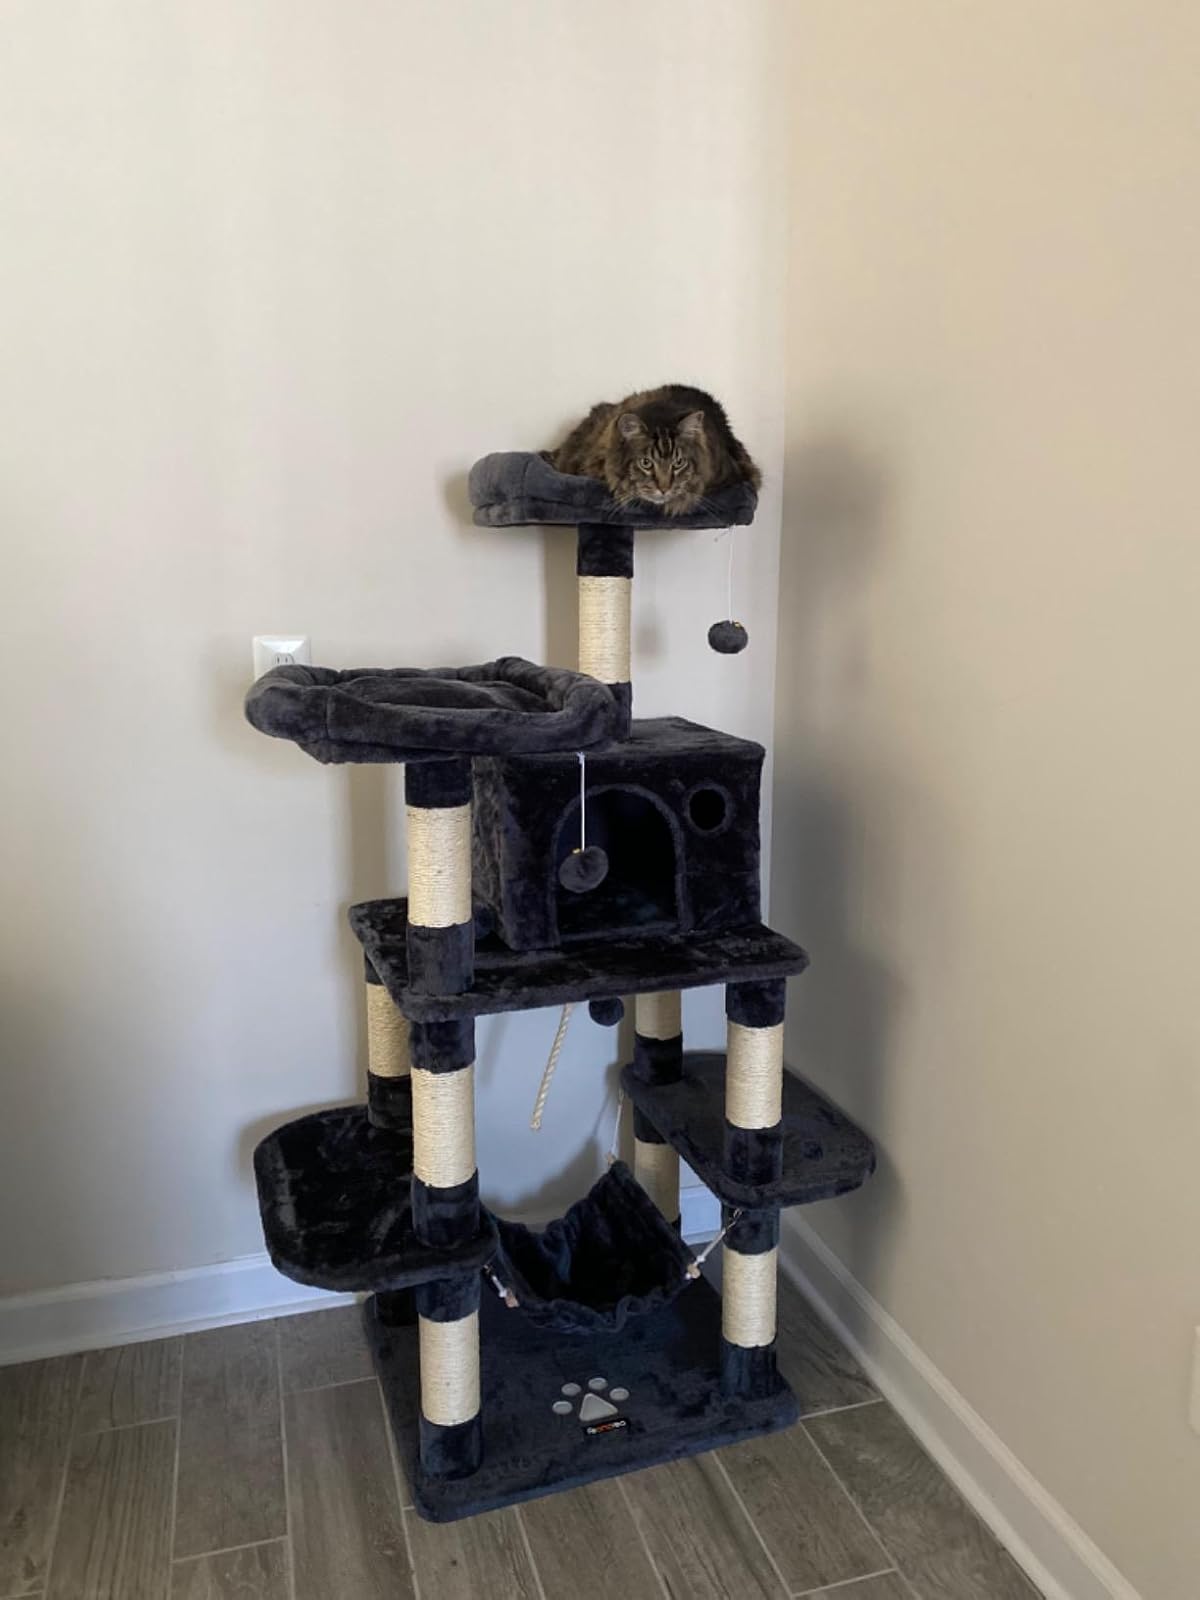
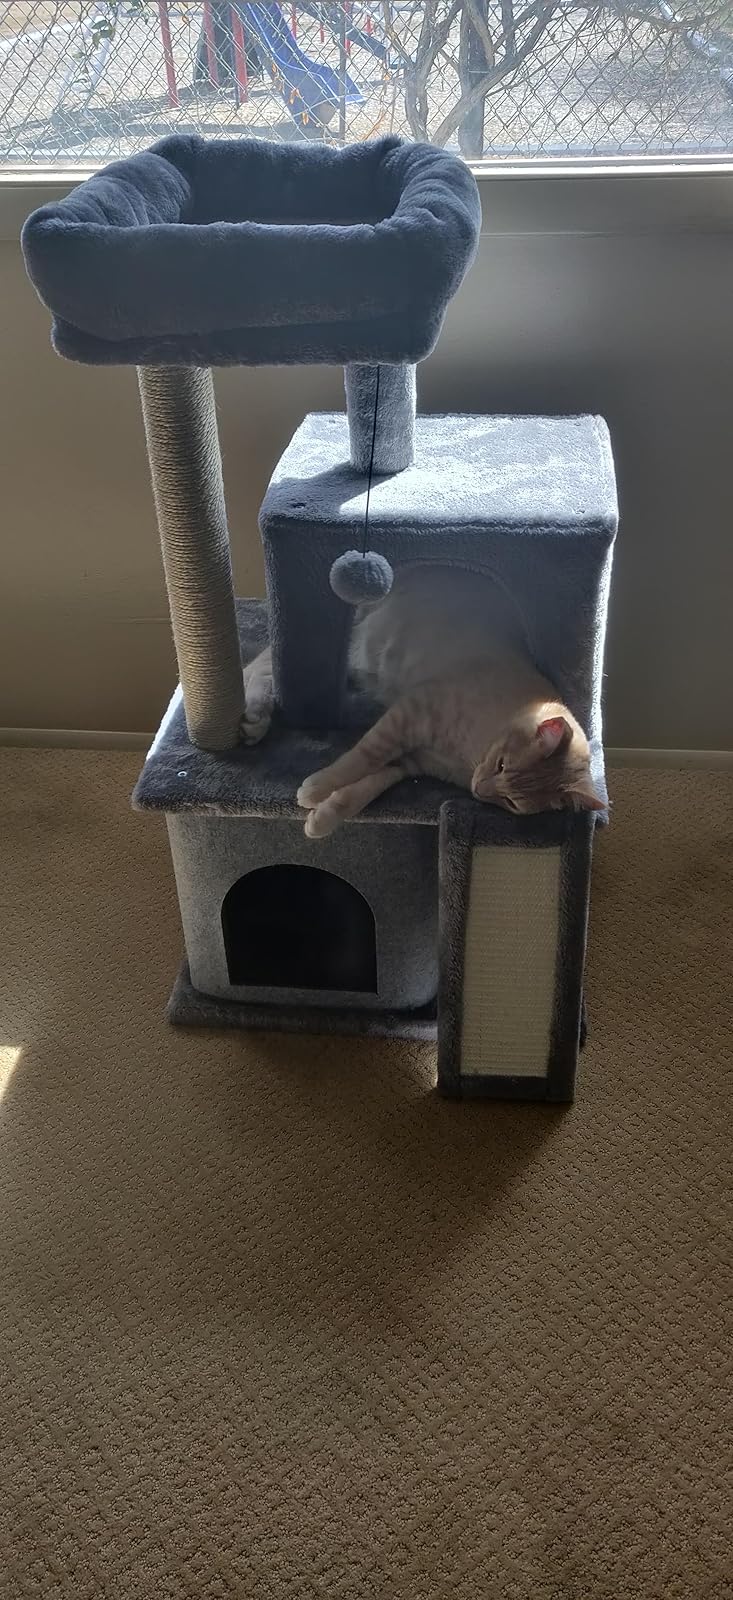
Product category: items_cat tree
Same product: no